Weltmer Institute of Suggestive Therapeutics

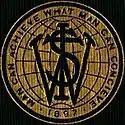
Weltmer Institute Emblem

The Weltmer Institute was an American business with trained staff that practiced weltmerism, a kind of electromagnetic healing using laying-on-of-hands combined with the power of suggestion and hypnosis. It was devoted to "mind cures" of illnesses and ailments not susceptible to other treatment. Also known as the Weltmer Institute of Suggestive Therapeutics, it was founded in Nevada, Missouri by Sidney Abram Weltmer on February 19, 1897. He had developed his ideas as a young man while purportedly curing himself of tuberculosis, then a disease without a cure. The institute operated until 1933, being dissolved by Weltmer's son shortly after the senior man's death in 1930.